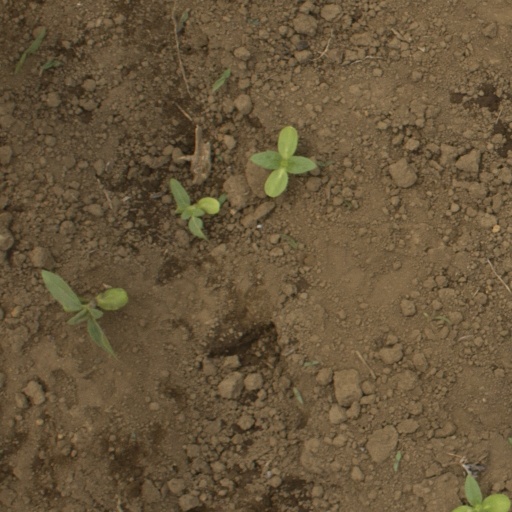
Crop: Jerusalem artichoke